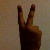
The image shows a hand gesture representing the number 2 in Indian Sign Language.